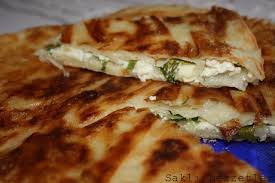
Yemek: borek